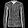
Label: Shirt